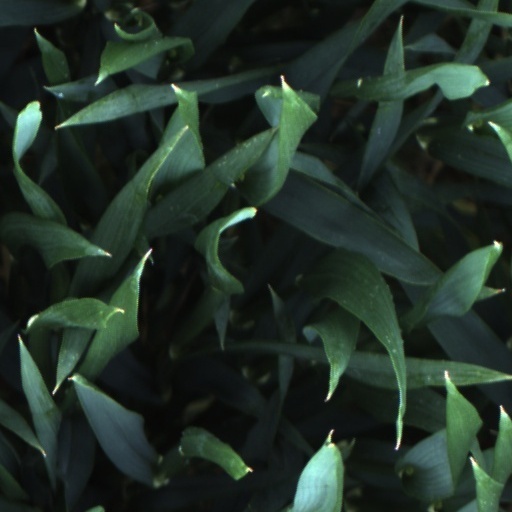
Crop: wheat